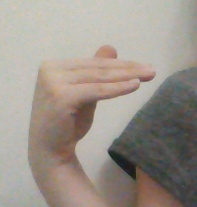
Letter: khaa